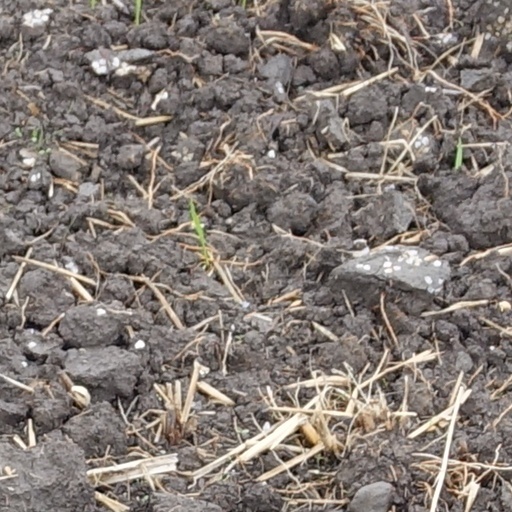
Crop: wheat